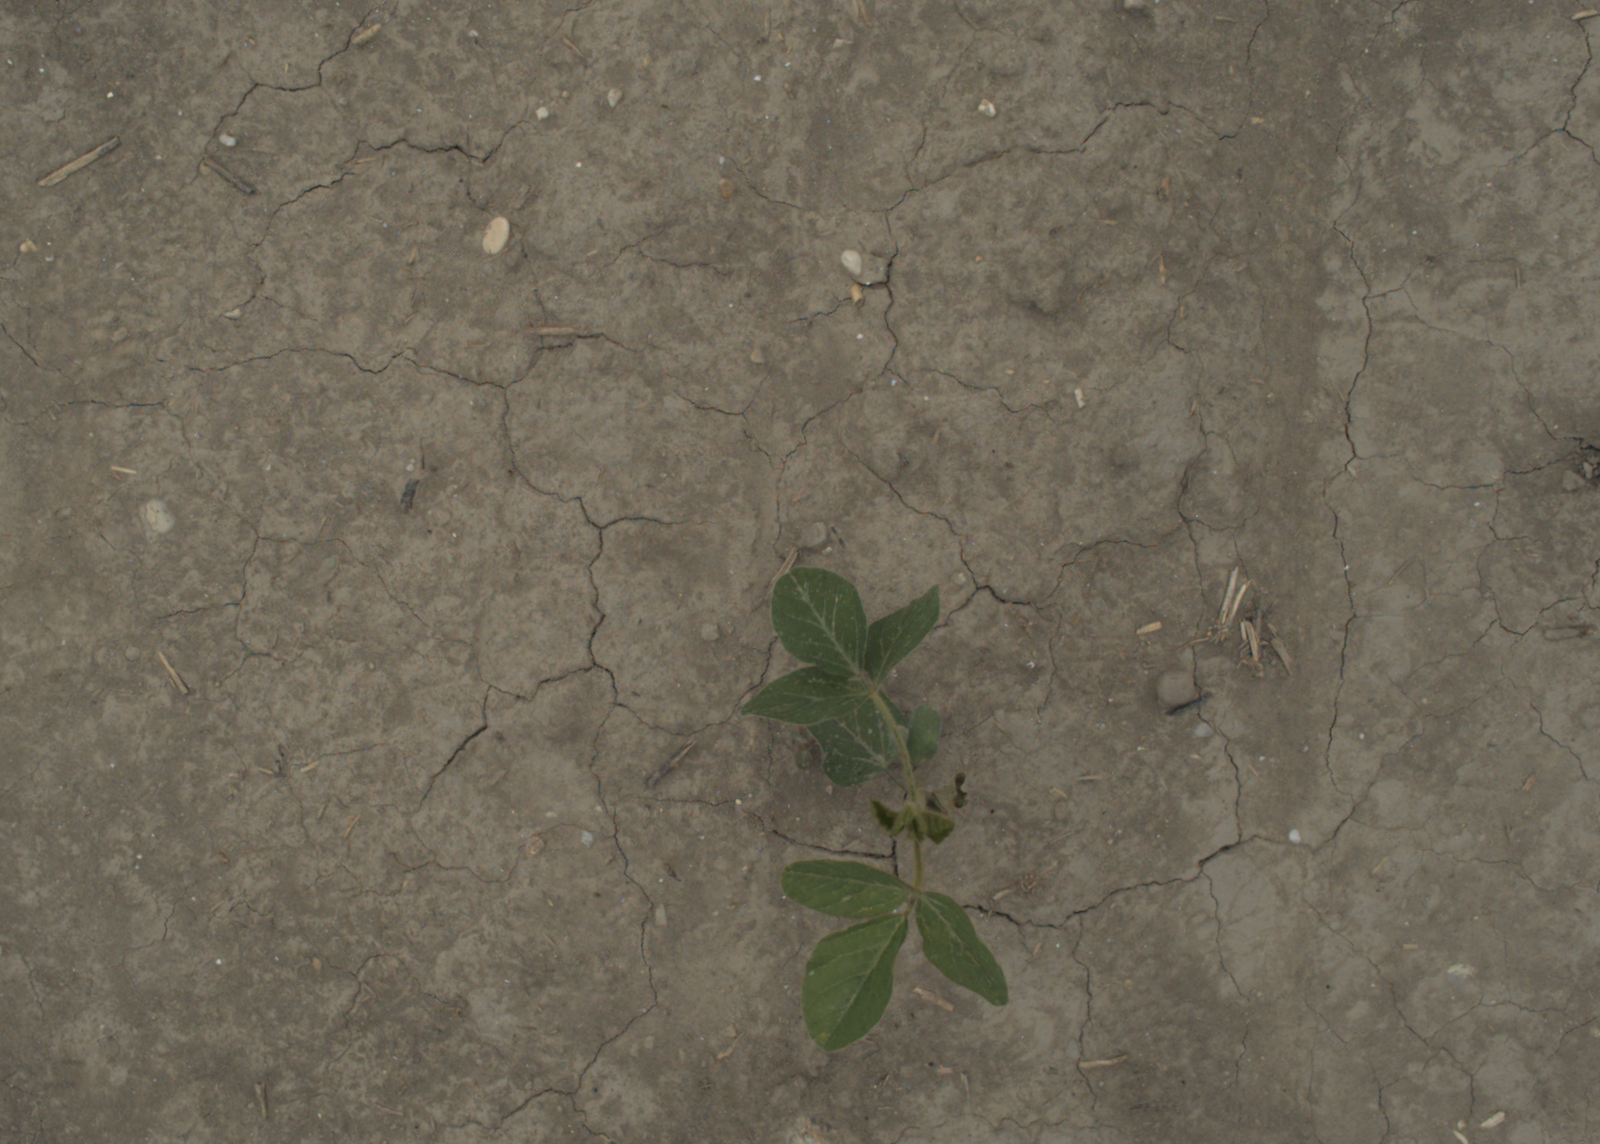
Capture date: 05.07.2021 13:15:53
Weather: cloudy
Wind: medium
Seeding date: 08.06.2021
Plant canopy height (mm): 961